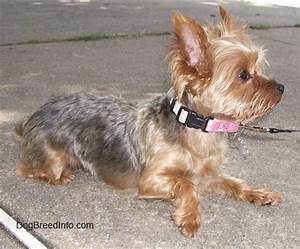
Label: dog